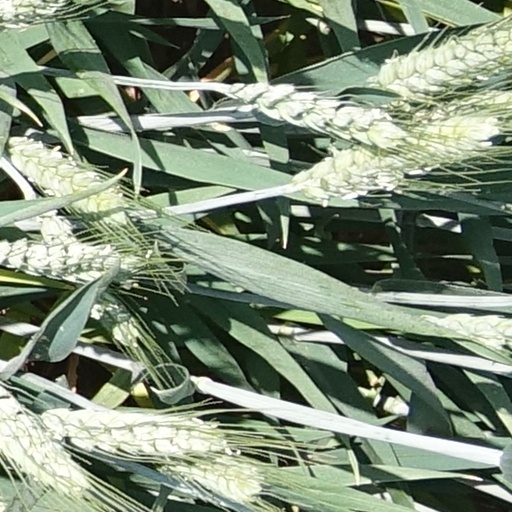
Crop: wheat